Architecture of Houston

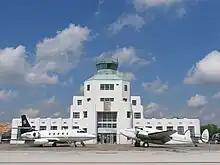
The 1940 Municipal Airport Terminal at William P. Hobby Airport

The Houston City Hall building, constructed in 1938-1939, is an example of Works Progress Administration architecture. The simply designed structure featured many construction details that have helped to make this building an architectural classic. The design on the lobby floor depicts the protective role of government. The doors feature historical figures including Thomas Jefferson, Julius Caesar, and Moses. Above the lobby entrance is a stone sculpture depicting two men taming a wild horse. The sculpture meant to symbolize a community coming together to form a government to tame the world around them. The plaster cast for this sculpture, and twenty-seven casts for friezes around the building, were done by Beaumont artist Herring Coe and co-designer Raoul Jassett.